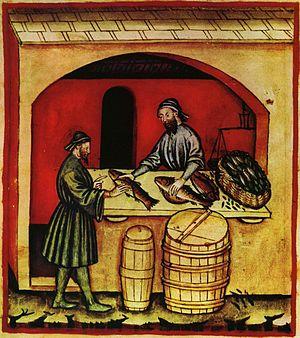
Les métiers du Moyen Âge nous sont connus par quelques textes, dont le Livre des métiers d'Étienne Boileau, et des ordonnances royales.